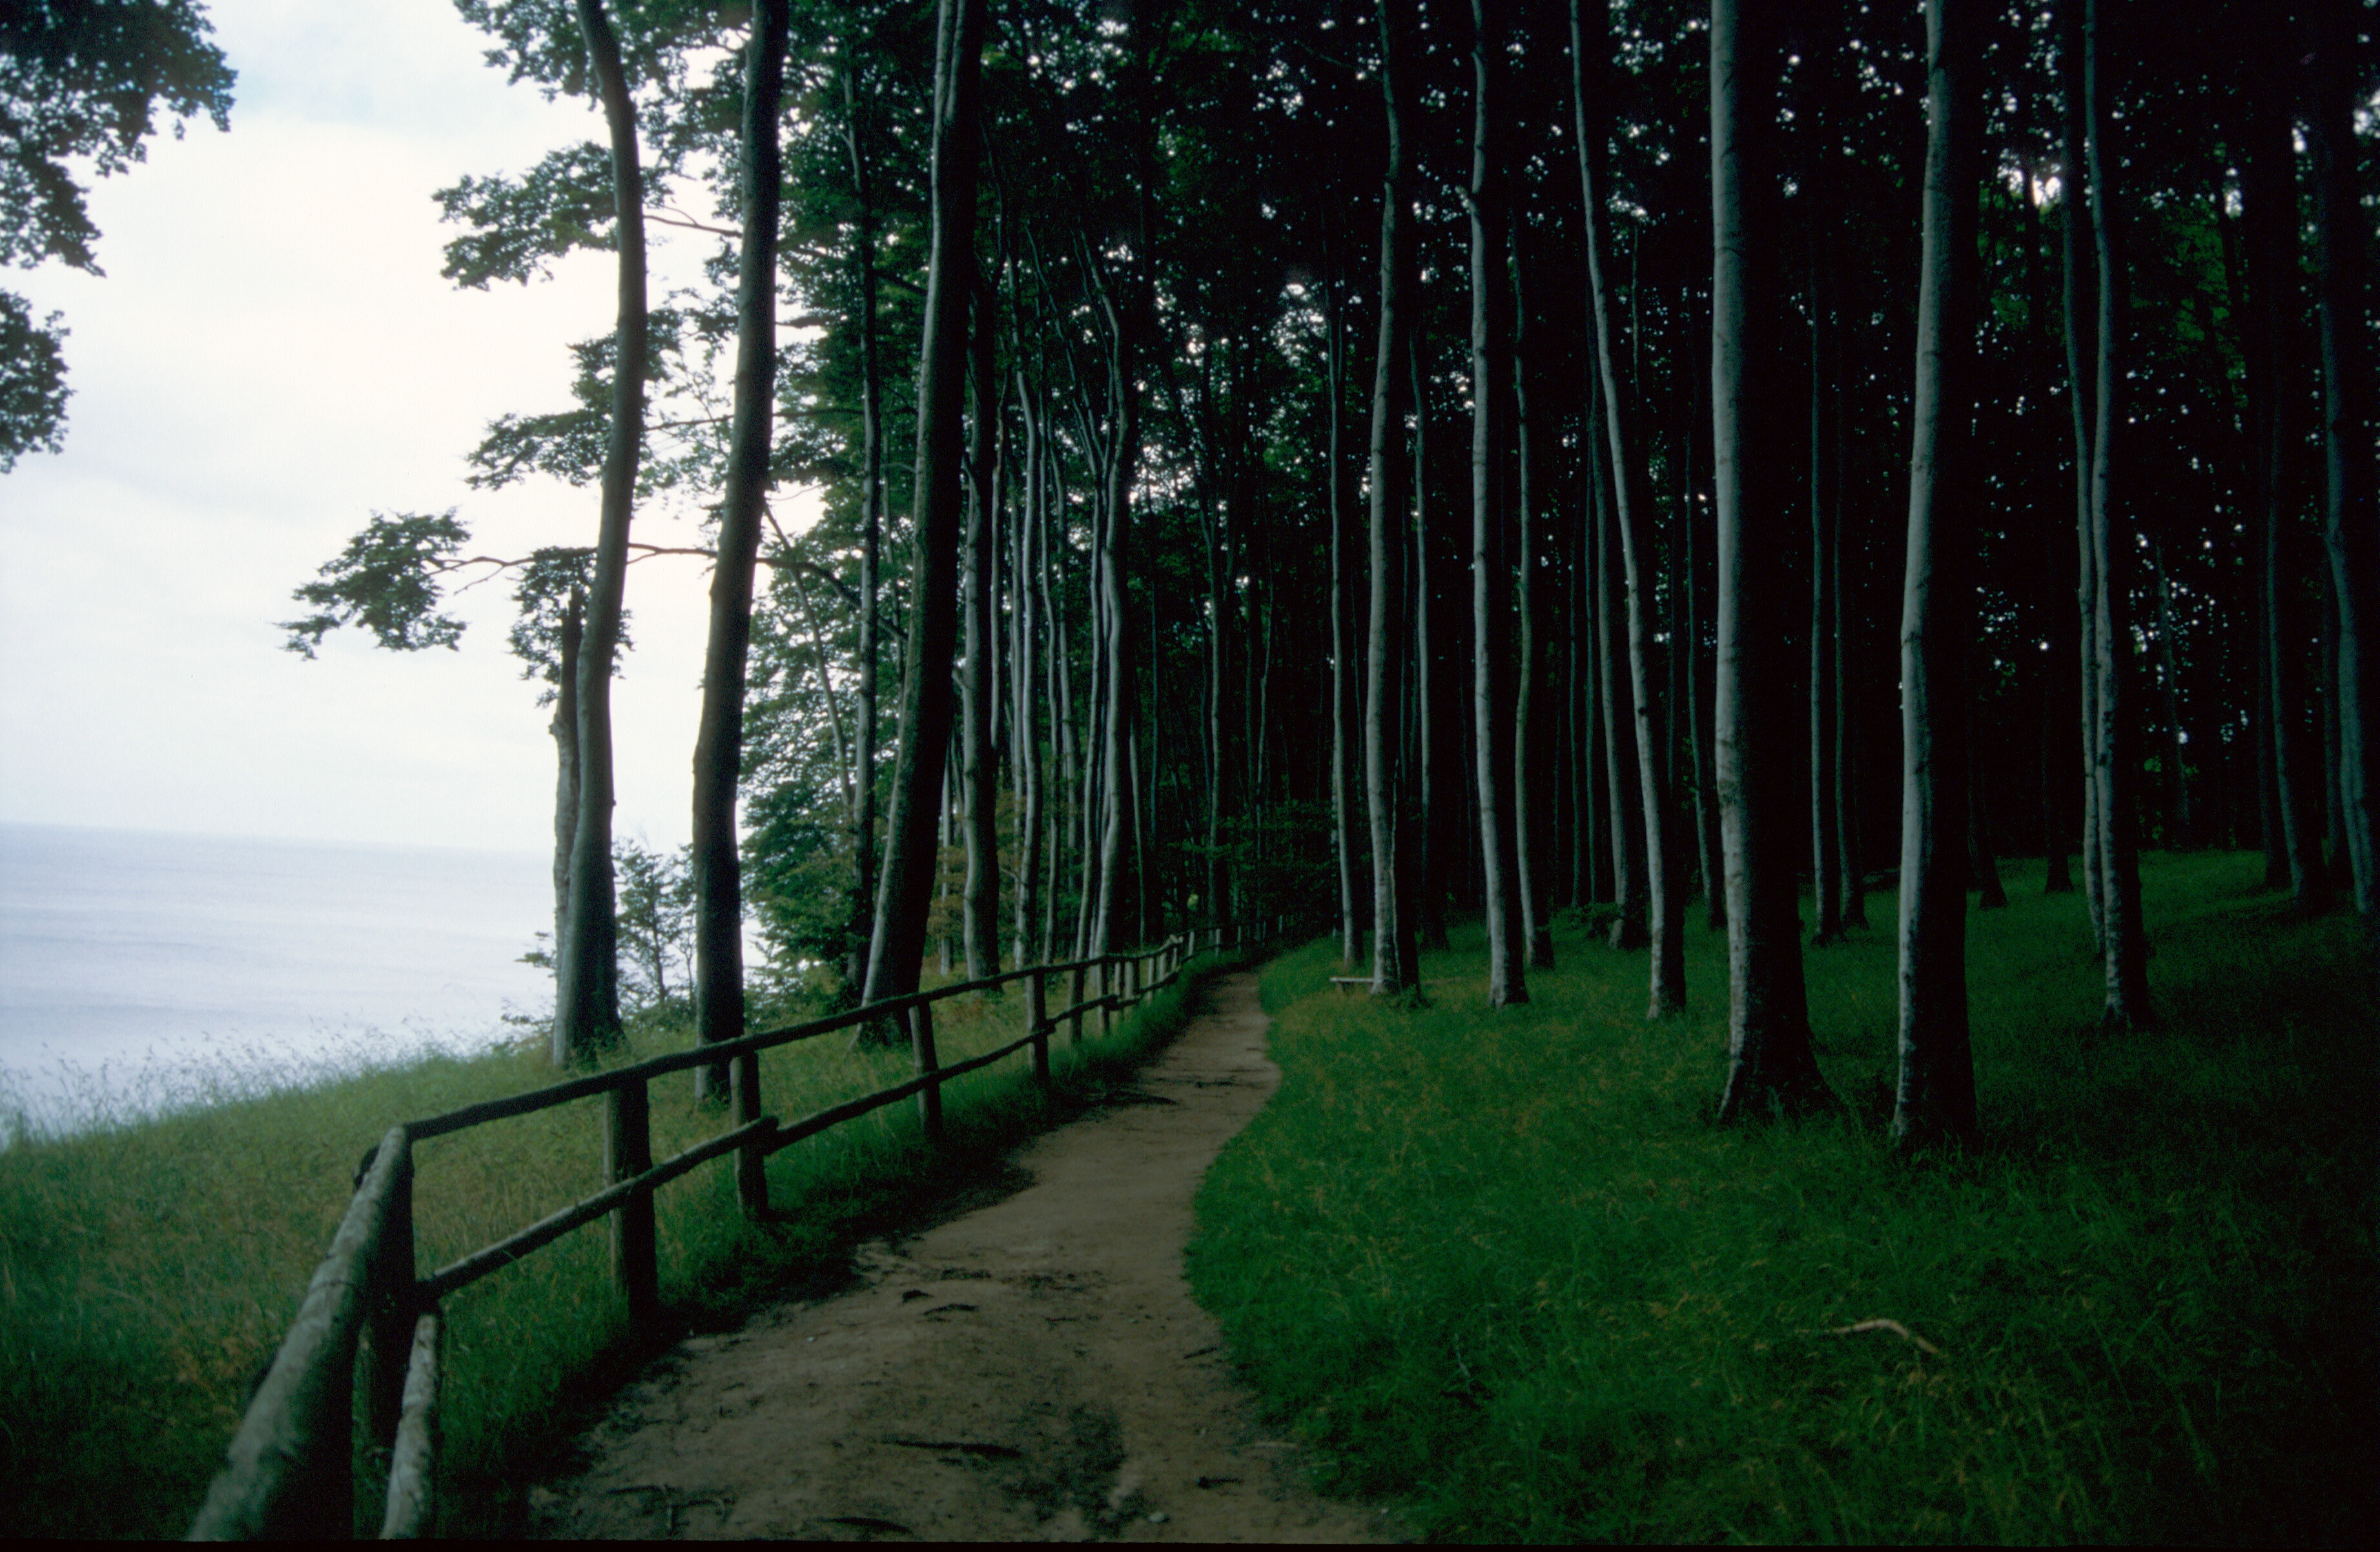
tree, nature, forest, light, hiking, sunlight, morning, green, darkness, trees, habitat, mood, away, screenshot, forest path, natural environment, atmospheric phenomenon, woody plant